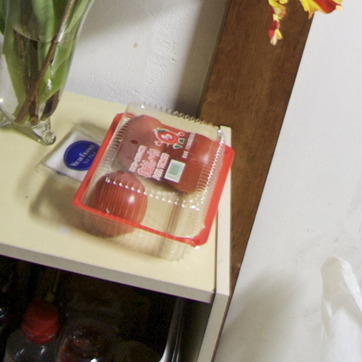
Material: plastic